Nicarao people

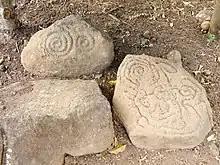
Spiral petroglyphs found at ancient Nicarao settlements on Ometepe Island, Nicaragua.

According to tradition, the Nicaraos migrated from their ancestral homeland, which they referred to as "Nahuatlan", meaning "land of Nahuas" or "place of intelligible speech". After Nahuatlan collapsed, they were commanded by Tloquenahuaque to travel south until they found a lake with two volcanoes rising out of the water. After the Nicarao split from the Pipils and migrated further south, they stopped when they reached Lake Nicaragua, the largest lake in Central America, which contains two volcanoes on Ometepe.